The Incredible Hulk (Nintendo DS video game)

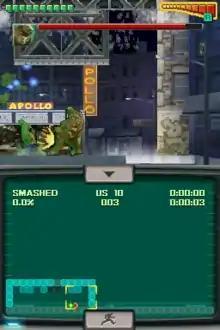
An example of gameplay in "The Incredible Hulk"

"The Incredible Hulk" is a side-scrolling platformer in which the player controls the Hulk as he traverses through 30 levels spanning Alaska, Brazil, and the United States. The narrative, abridged from that of the console version, follows Bruce Banner as he travels the world for a cure to the condition that transforms him into the Hulk while fending off adversaries who seek to destroy him or misuse his power. The Hulk is capable of using melee attacks and thrown objects to dispatch enemy characters and demolish fully destructive environments, and can also jump upon enemies as well as leap to great heights with the use of a shoulder button. Destroying environmental elements increases a "Gamma Gauge" that allows the Hulk to enter a "Gamma Boost" state when it is filled. In this state, the Hulk emits a circular field that kills and destroys anything in its radius. Gamma Boost can be maintained by continuing to engage in environmental destruction, but will deactivate if the Hulk takes a single hit. Flagpoles and floating satellites can be used to slingshot the Hulk across great distances and break through stronger buildings. The Hulk has seven health points that are depleted by enemy attacks, but can be replenished by collecting first aid kits. The Nintendo DS's touchscreen is dedicated to a radar-like map of the current level, allowing the player to view upcoming hazards and secrets. Hidden within the levels are twenty cosmetic skins based on the Hulk's differing personas in the comic series, such as "Gray Hulk" and "Smart Hulk". The game includes a multiplayer mode accessible via local wireless play; in this mode, players compete to inflict as much damage as possible upon the environment and against enemies.